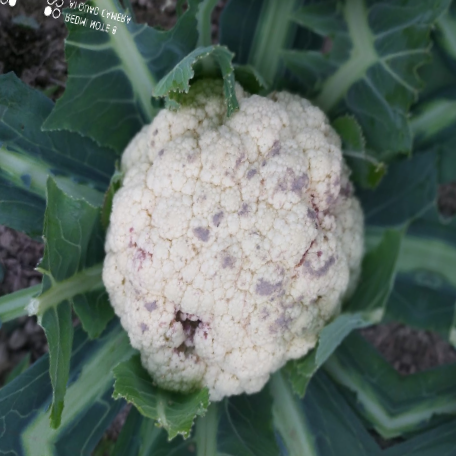
Label: Bacterial spot rot